The Animation Workshop

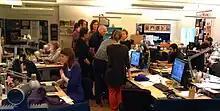
A character animation class at the Animation Workshop

The Bachelor of Art department is the largest department at The Animation Workshop offering three programs in Computer Graphics Art, Character Animation and Graphic Storytelling. The Computer Graphic artists explore the work methods of a computer graphics production from start to finish: from the concept design and storyboarding, through all aspects of the 3D Maya pipeline, to compositing. Character Animators focus on the classical principles of animation through the study of physicality and acting within hand drawn 2D animation, flash and 3D animation in Maya. Graphic Storytelling teaches students all areas of working with graphic storytelling: drawing, sequential storytelling, layout, scripting, storyboarding for films, cross media and developing original graphic universes.